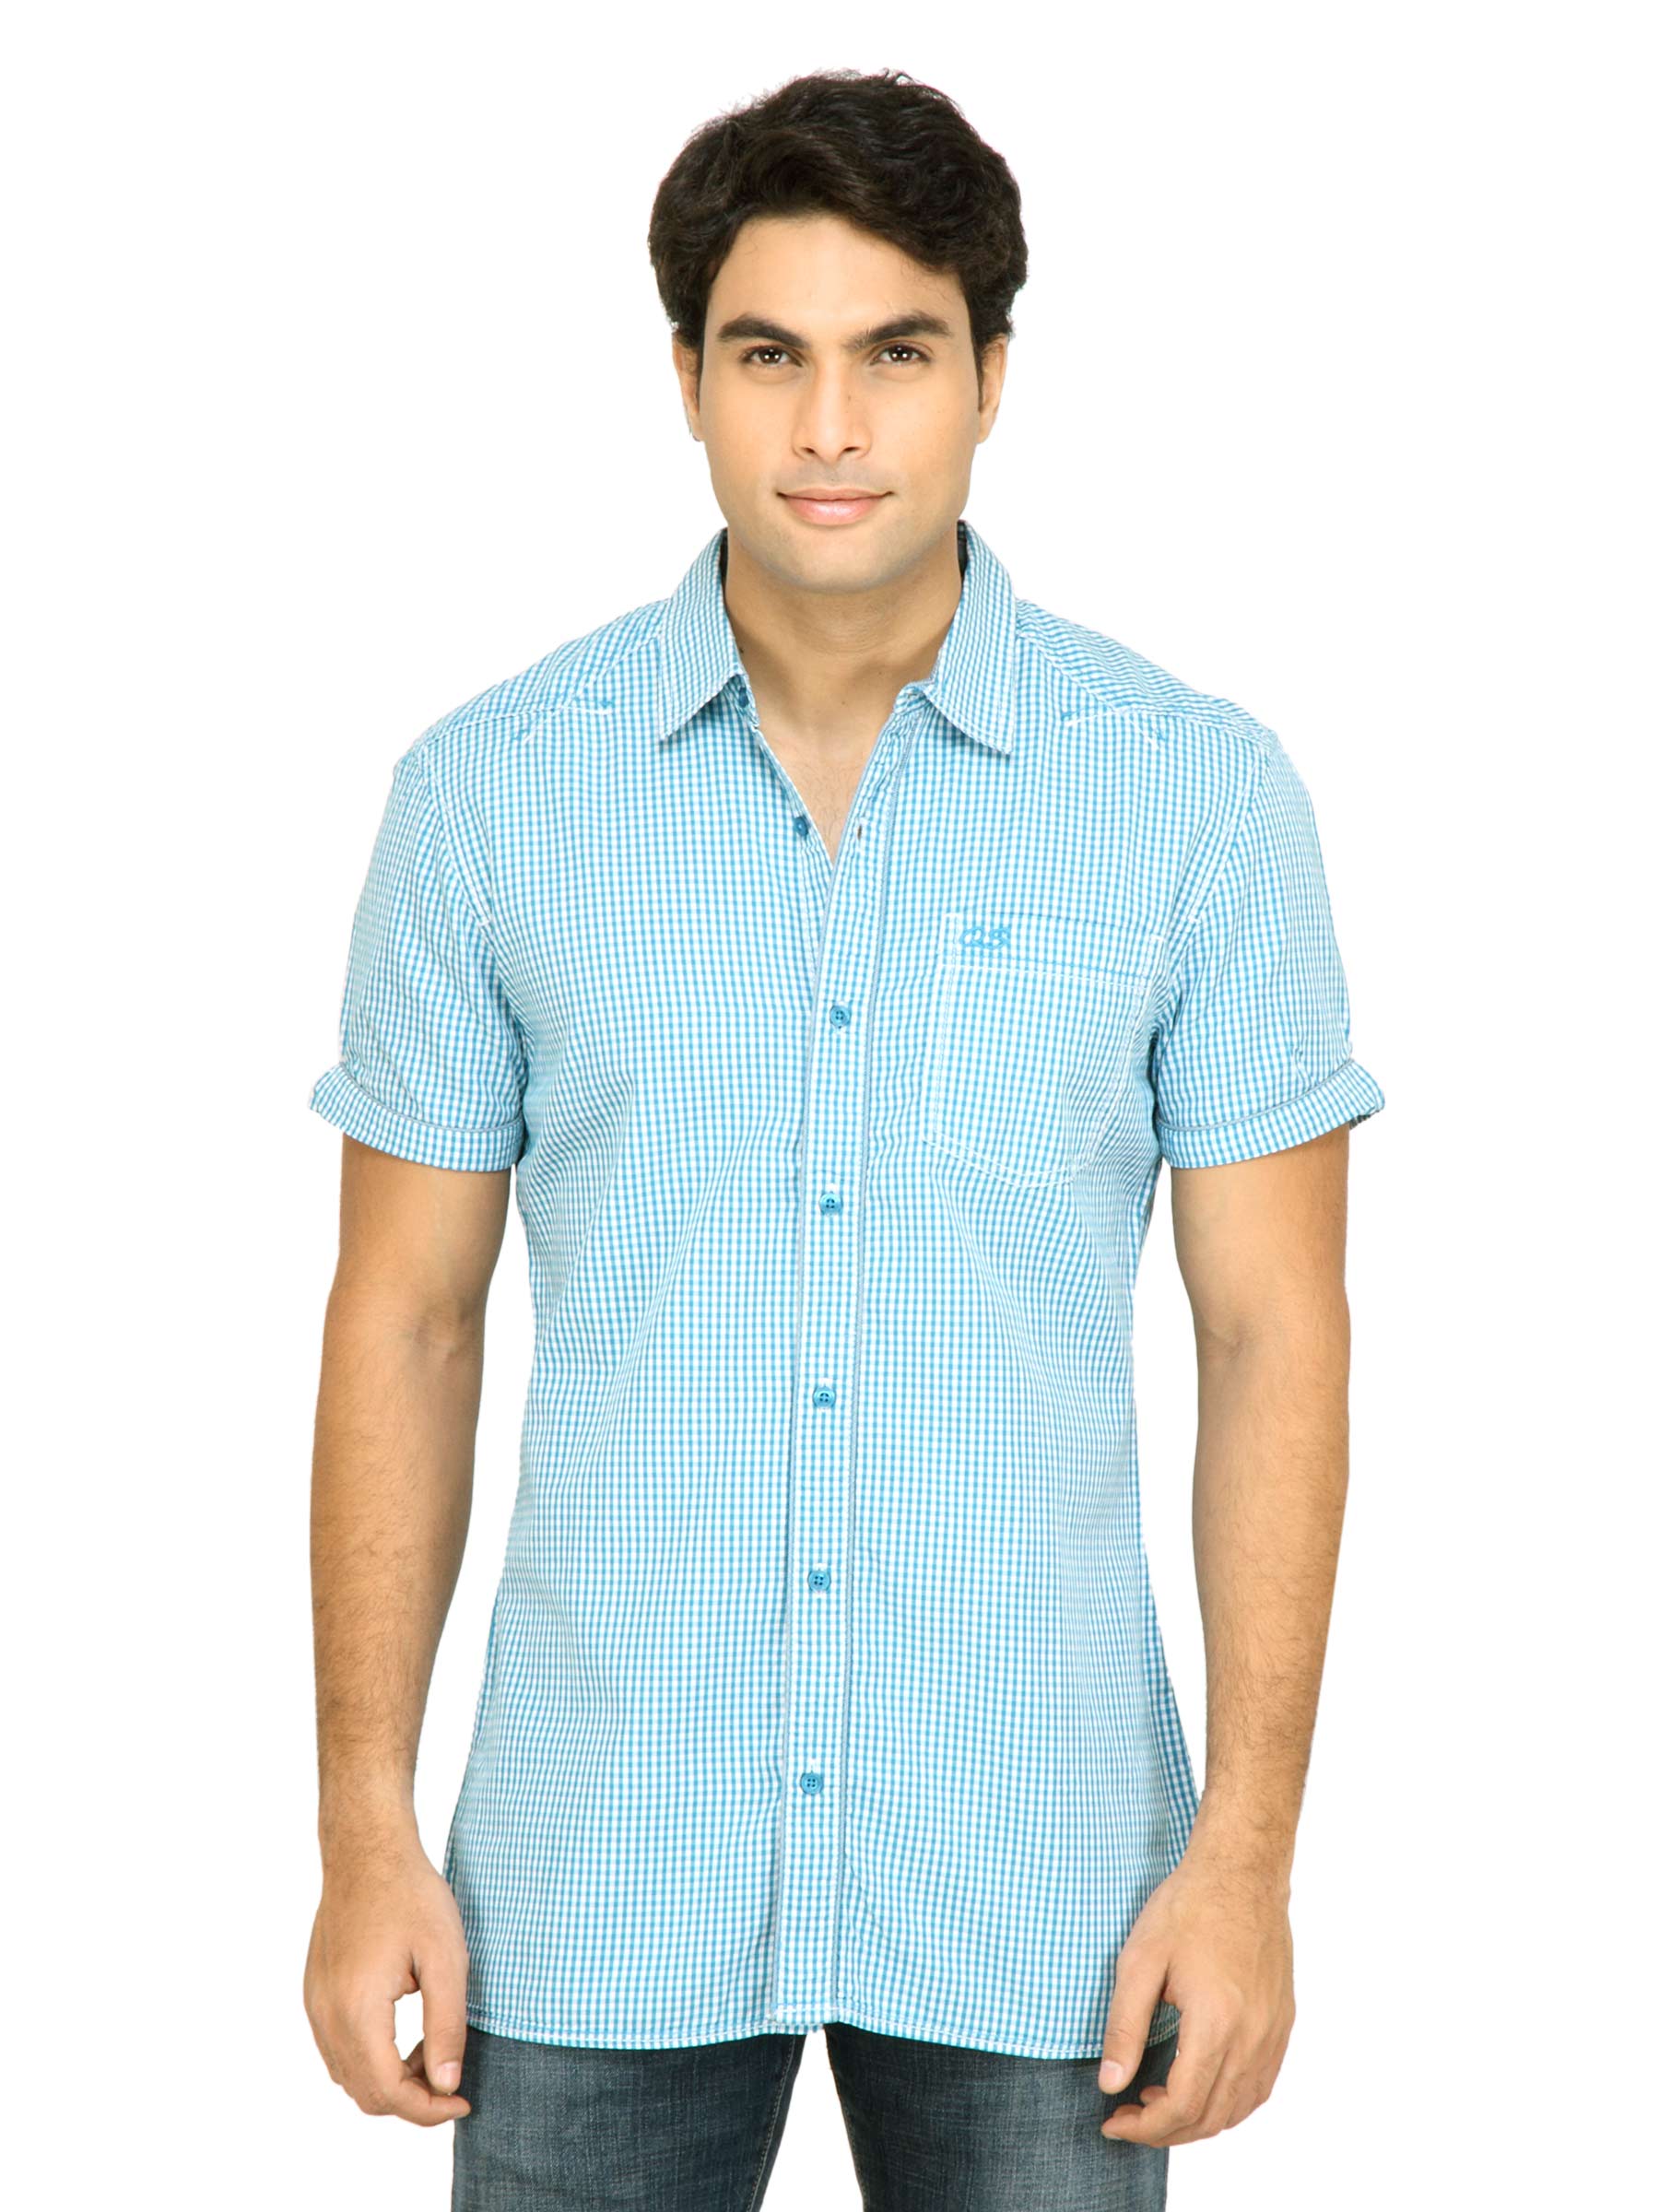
s.Oliver Men Check Blue Shirts
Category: Apparel / Topwear / Shirts
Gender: Men
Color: Blue
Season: Fall 2011
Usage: Casual